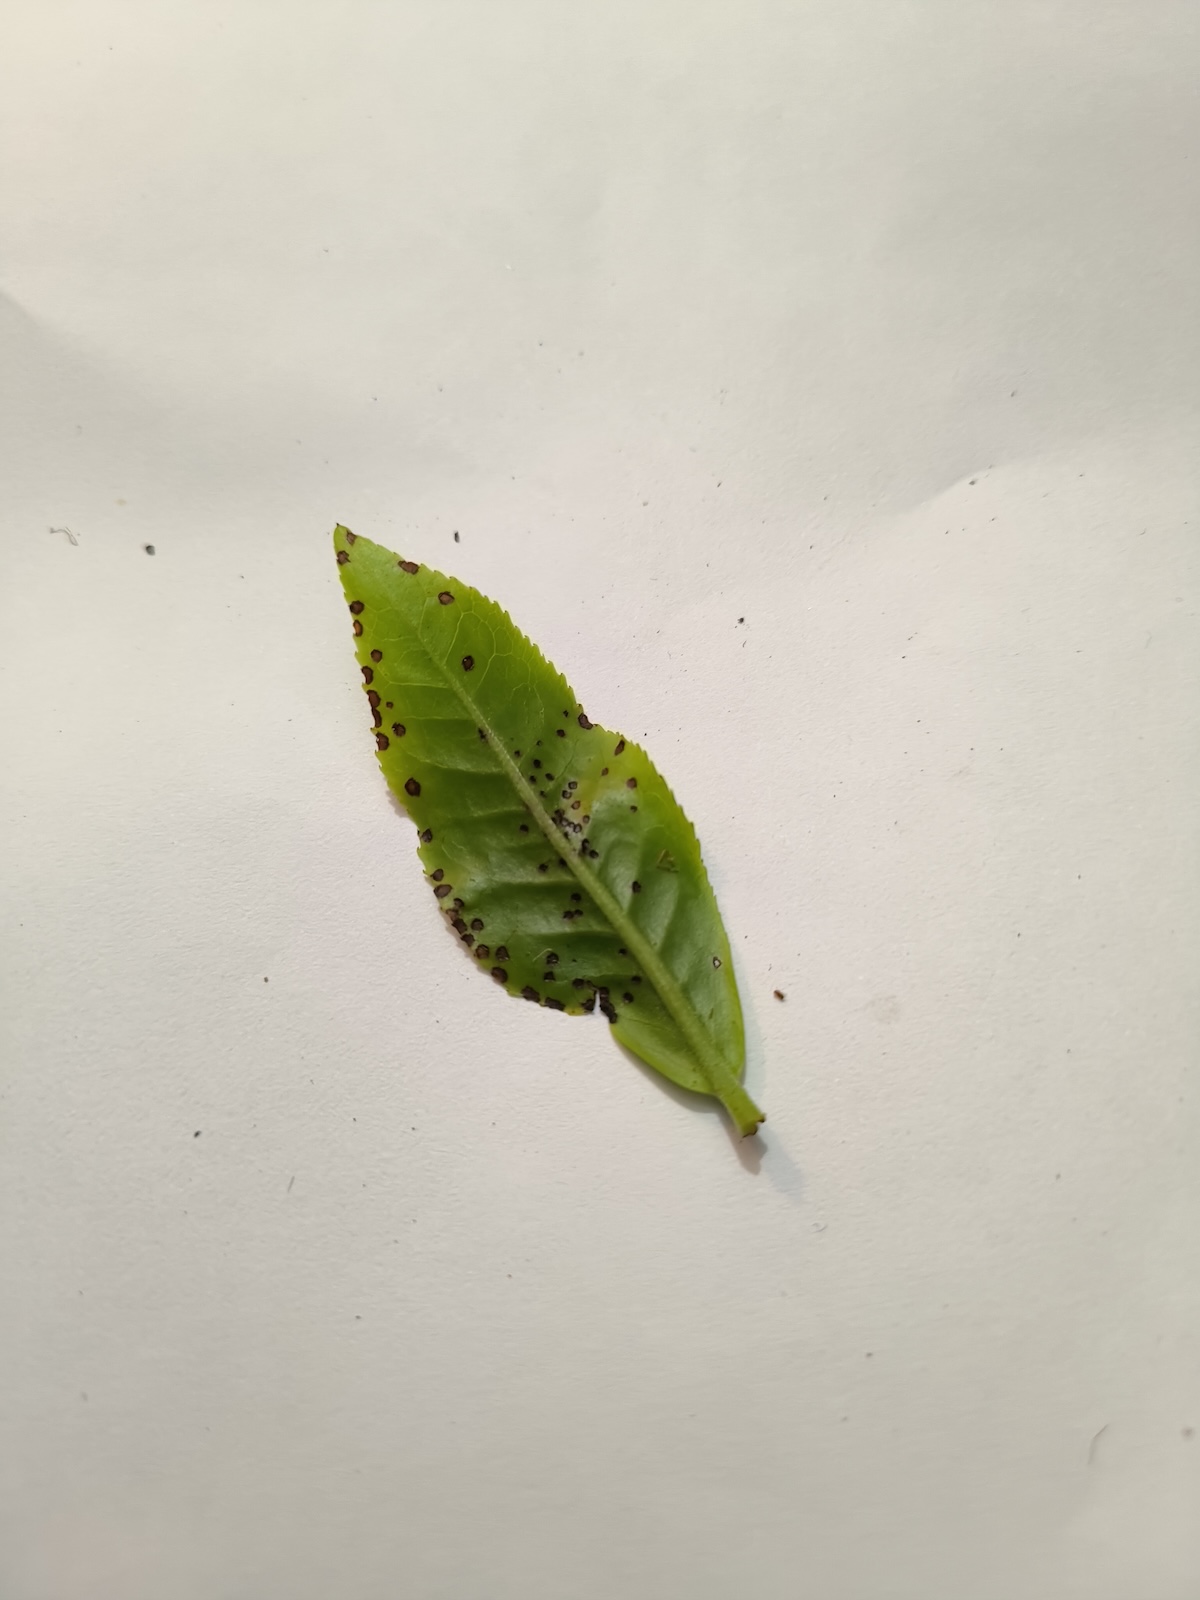
Label: Helopeltis